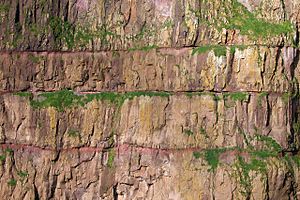
Færøernes geologi / Palæogen vulkanisme / Nedre basaltserie
Basaltbænke med tynde, rødforvitrede tuflag, fra den nedre basaltserie ved Fámara på vestkysten af Suðuroy.
Færøernes geologi er i hovedtrækkene let at overskue. Øerne er opbygget af basaltiske lavastrømme afvekslende med tynde lag af vulkansk aske, skiferler og basaltisk sandsten. Færøerne udgør en del af det Nordatlantiske basaltområde, der blev dannet ved intens vulkansk virksomhed under den tidlige palæogene åbning af Atlanterhavet mellem det nordvestlige Europa og Nordamerika. Det færøske basaltplateau har en samlet lagtykkelse på omtrent 3.000 m over havbunden, men ved dybdeboring på Suðuroy nåede man 2.178 m længere ned og dermed til en sammenlagt tykkelse på mere end 5.000 m.